Marvel Super Hero Squad: Comic Combat

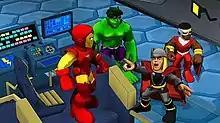
Four squad members (from left to right) Iron Man, Hulk, Thor and Falcon

Designed to be played with the uDraw GameTablet, the tablet helps players with attacks, weapons and barricades. Players use the stylus pen to draw their own attacks to stop Doom and his evil cohorts.